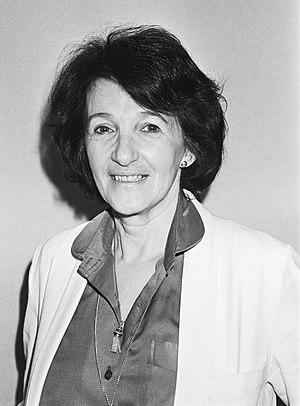
Cet article traite de la littérature néerlandaise à partir de la seconde moitié du XXᵉ siècle.
Marga Minco, née le 31 mars 1920, est une écrivaine et journaliste néerlandaise. Elle est née à Ginneken au sud de Bréda.